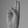
ASL letter: U